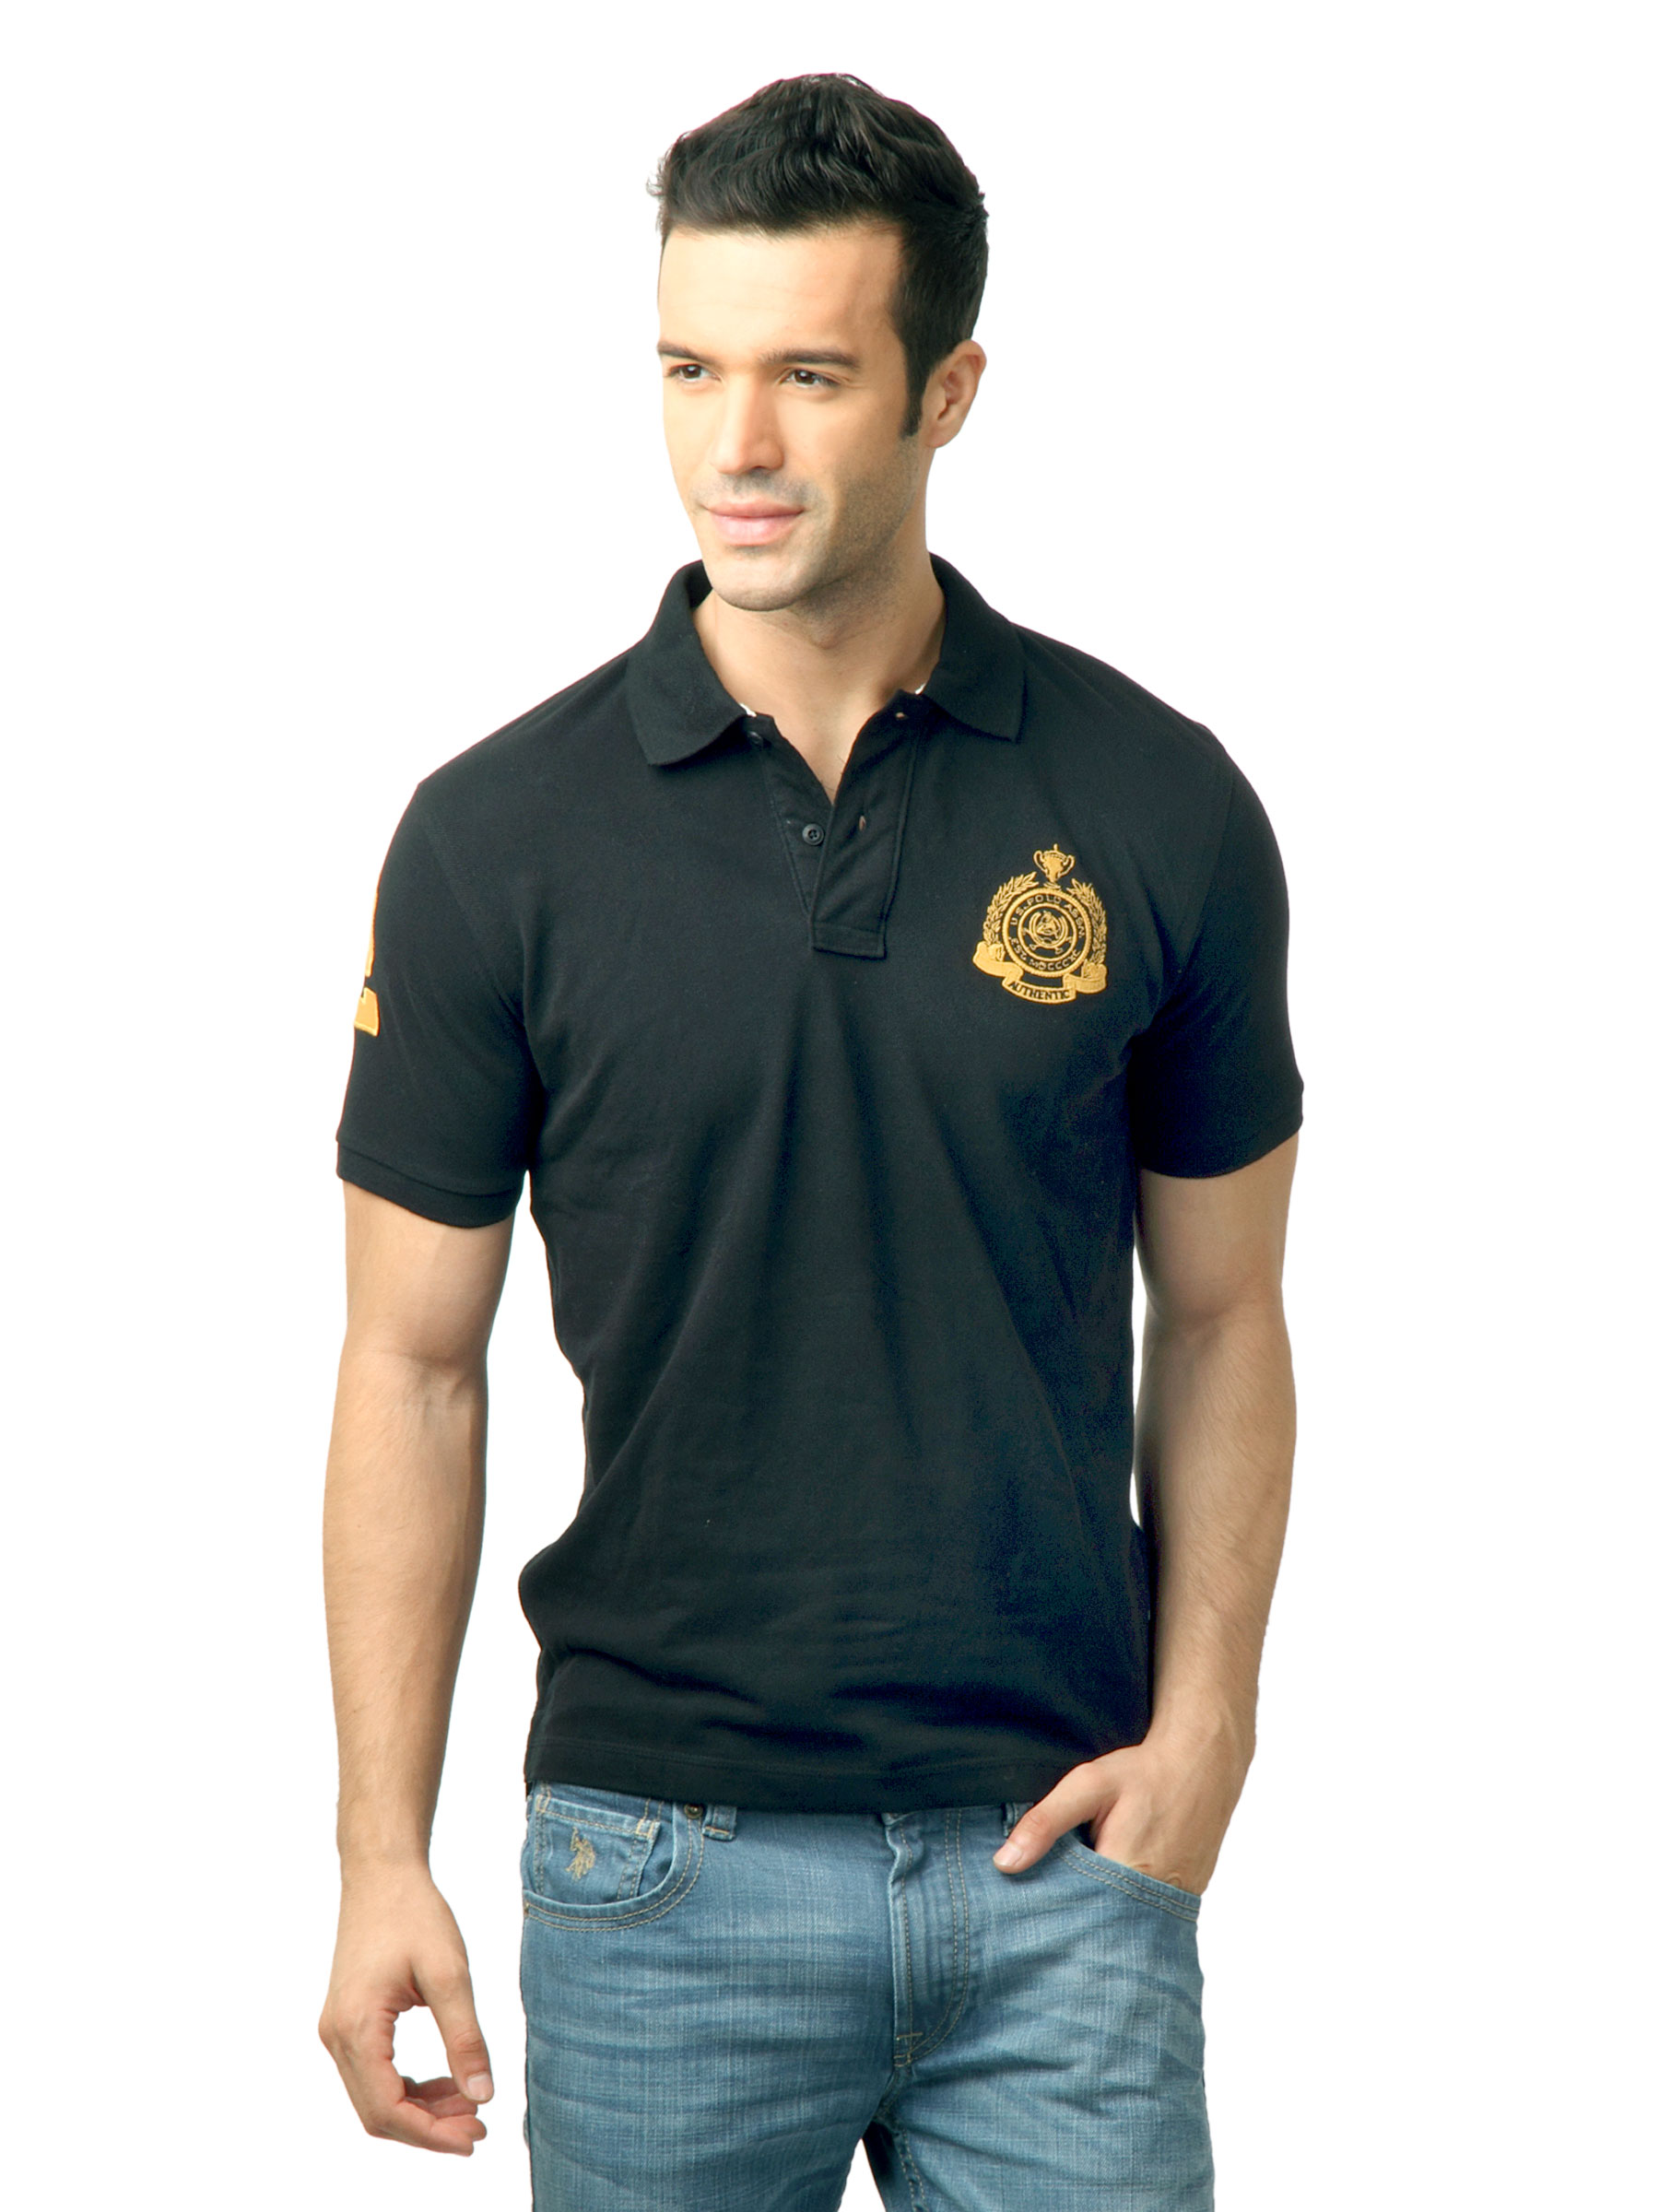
U.S. Polo Assn. Men Solid Black  polo Tshirt
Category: Apparel / Topwear / Tshirts
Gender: Men
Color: Black
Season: Fall 2011
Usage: Casual